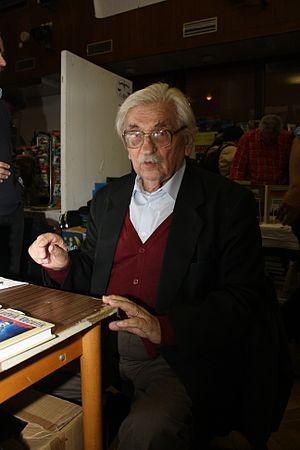
Ludvík Vaculík est un écrivain et journaliste tchèque. Auteur de samizdats, il est notamment connu pour le manifeste Les Deux Mille Mots de juin 1968.